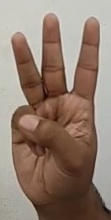
ASL sign: W